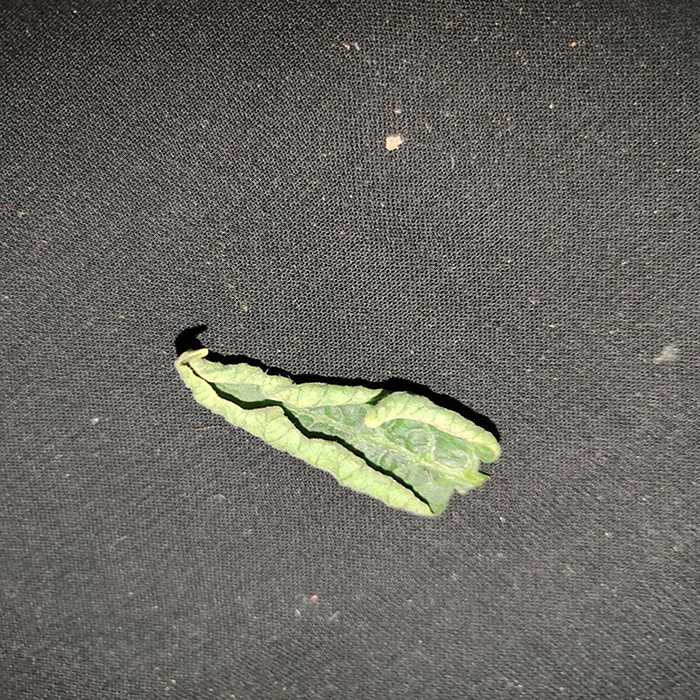
Plant: Tomato
Label: Tomato leaf curl virus